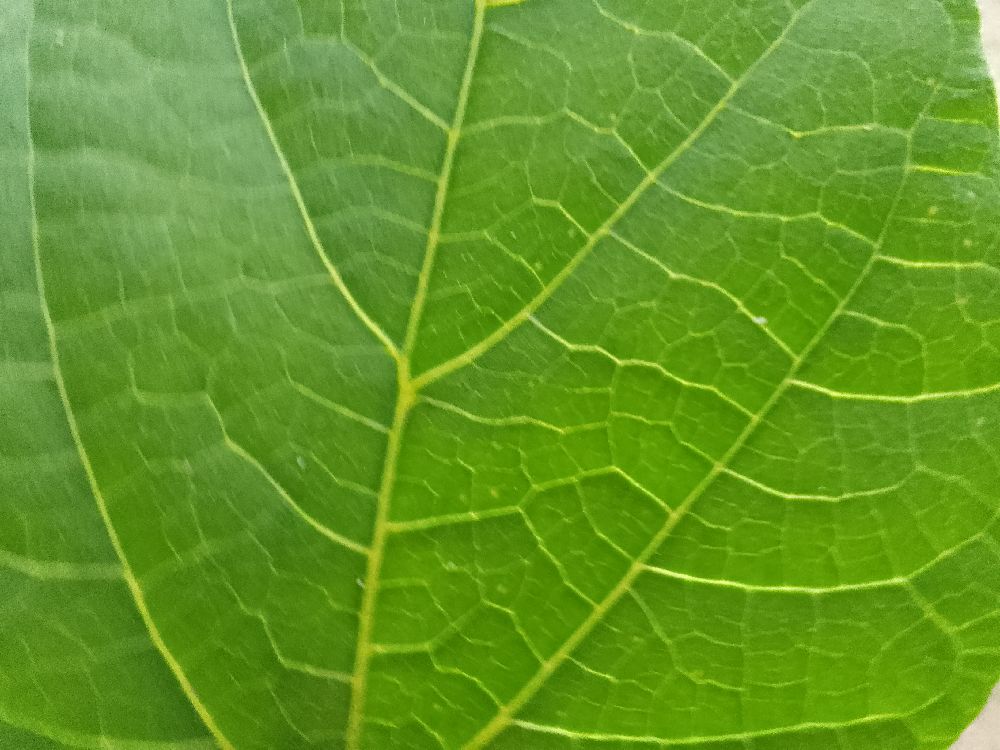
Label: healthy